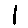
Label: 1